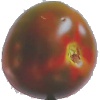
Label: Tomato Maroon 1